Penetrance

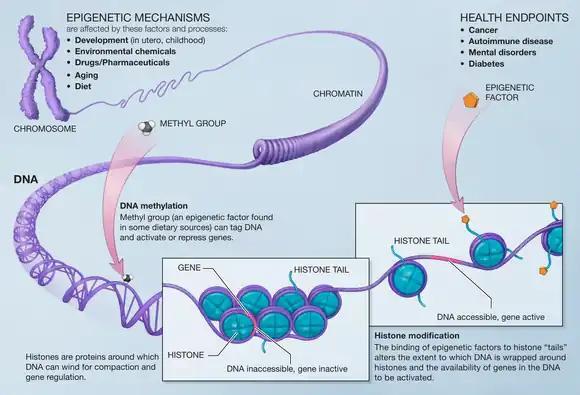
Illustration of epigenetic related methylation of histone tail. Giving cause to alterations.

Sometimes, genetic alterations which can cause genetic disease and phenotypic traits, are not from changes related directly to the DNA sequence, but from epigenetic alterations such as DNA methylation or histone modifications. Epigenetic differences may therefore be one of the factors contributing to reduced penetrance. A study done on a pair of genetically identical monozygotic twins, where one twin got diagnosed with leukemia and later on thyroid carcinoma whilst the other had no registered illnesses, showed that the affected twin had increased methylation levels of the BRCA 1 gene. The research concluded that the family had no known DNA-repair syndrome or any other hereditary diseases in the last four generations, and no genetic differences between the studied pair of monozygotic twins were detected in the BRCA1 regulatory region. This indicates that epigenetic changes caused by environmental or behavioral factors had a key role in the cause of promotor hypermethylation of the BRCA1 gene in the affected twin, which caused the cancer.